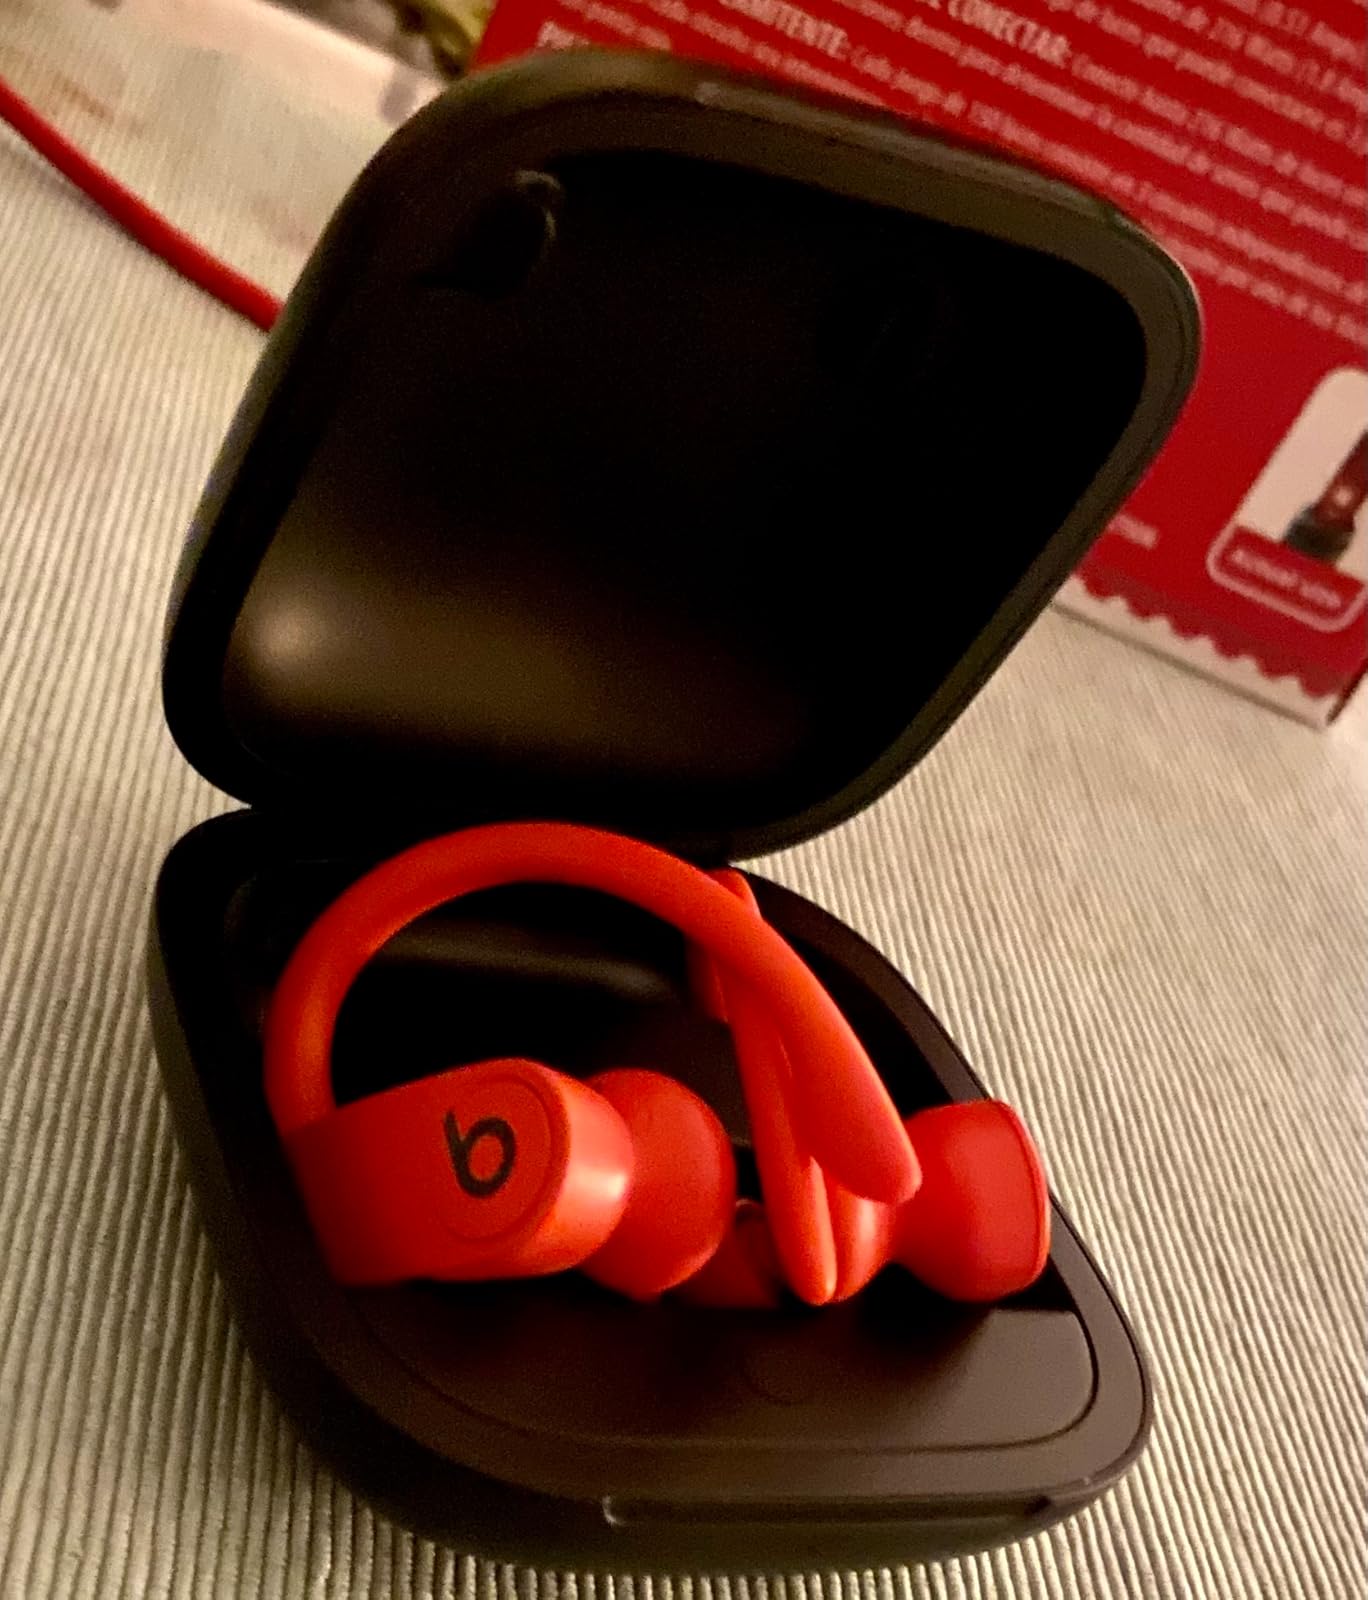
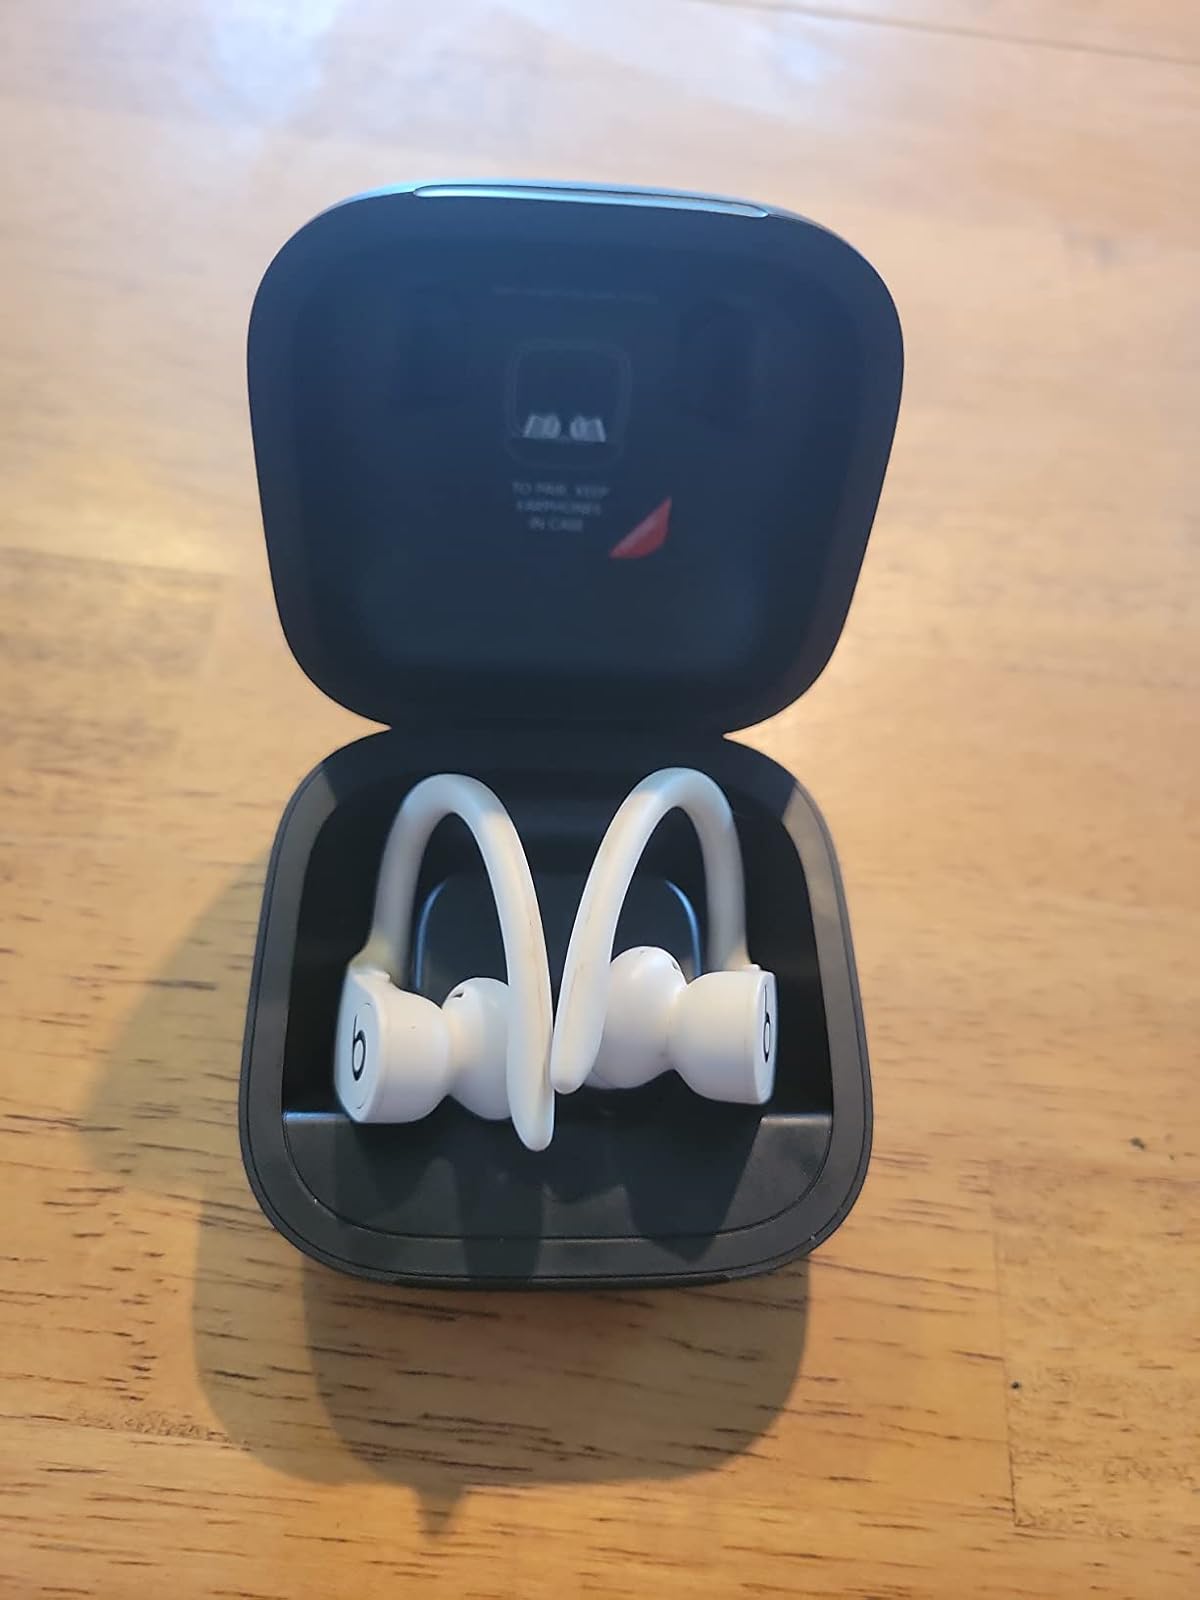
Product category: earbuds
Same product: no